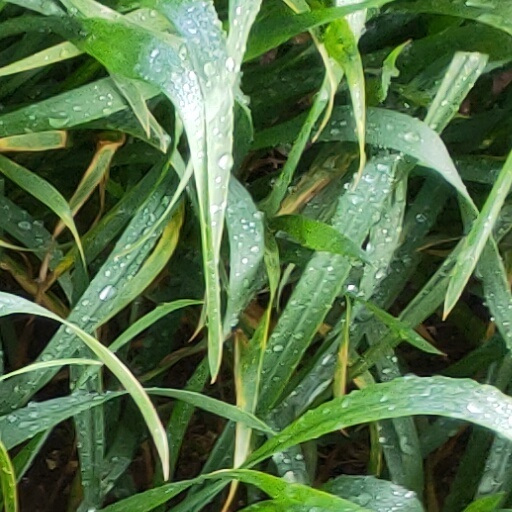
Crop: wheat